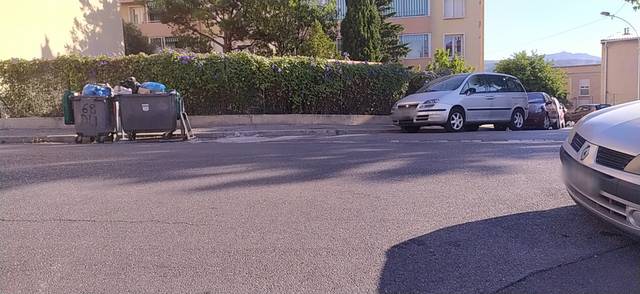
Region: France
Coordinates: 43.33, 5.361